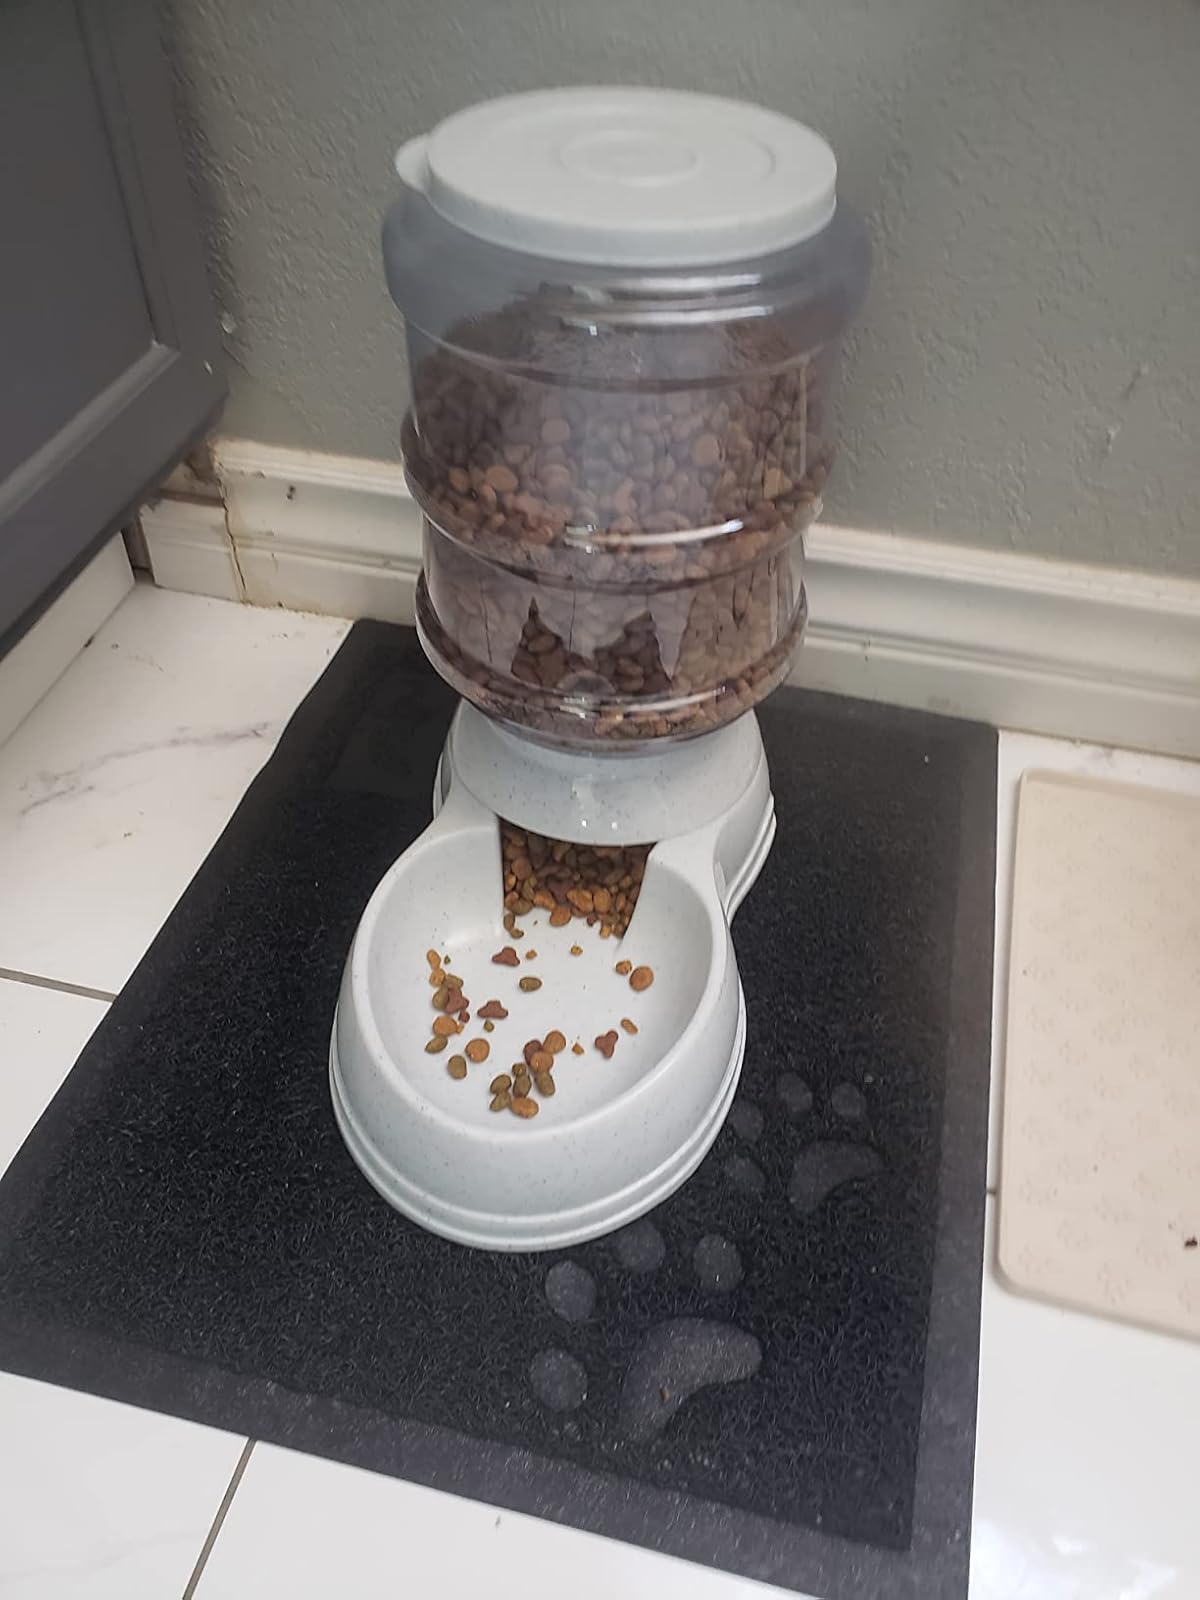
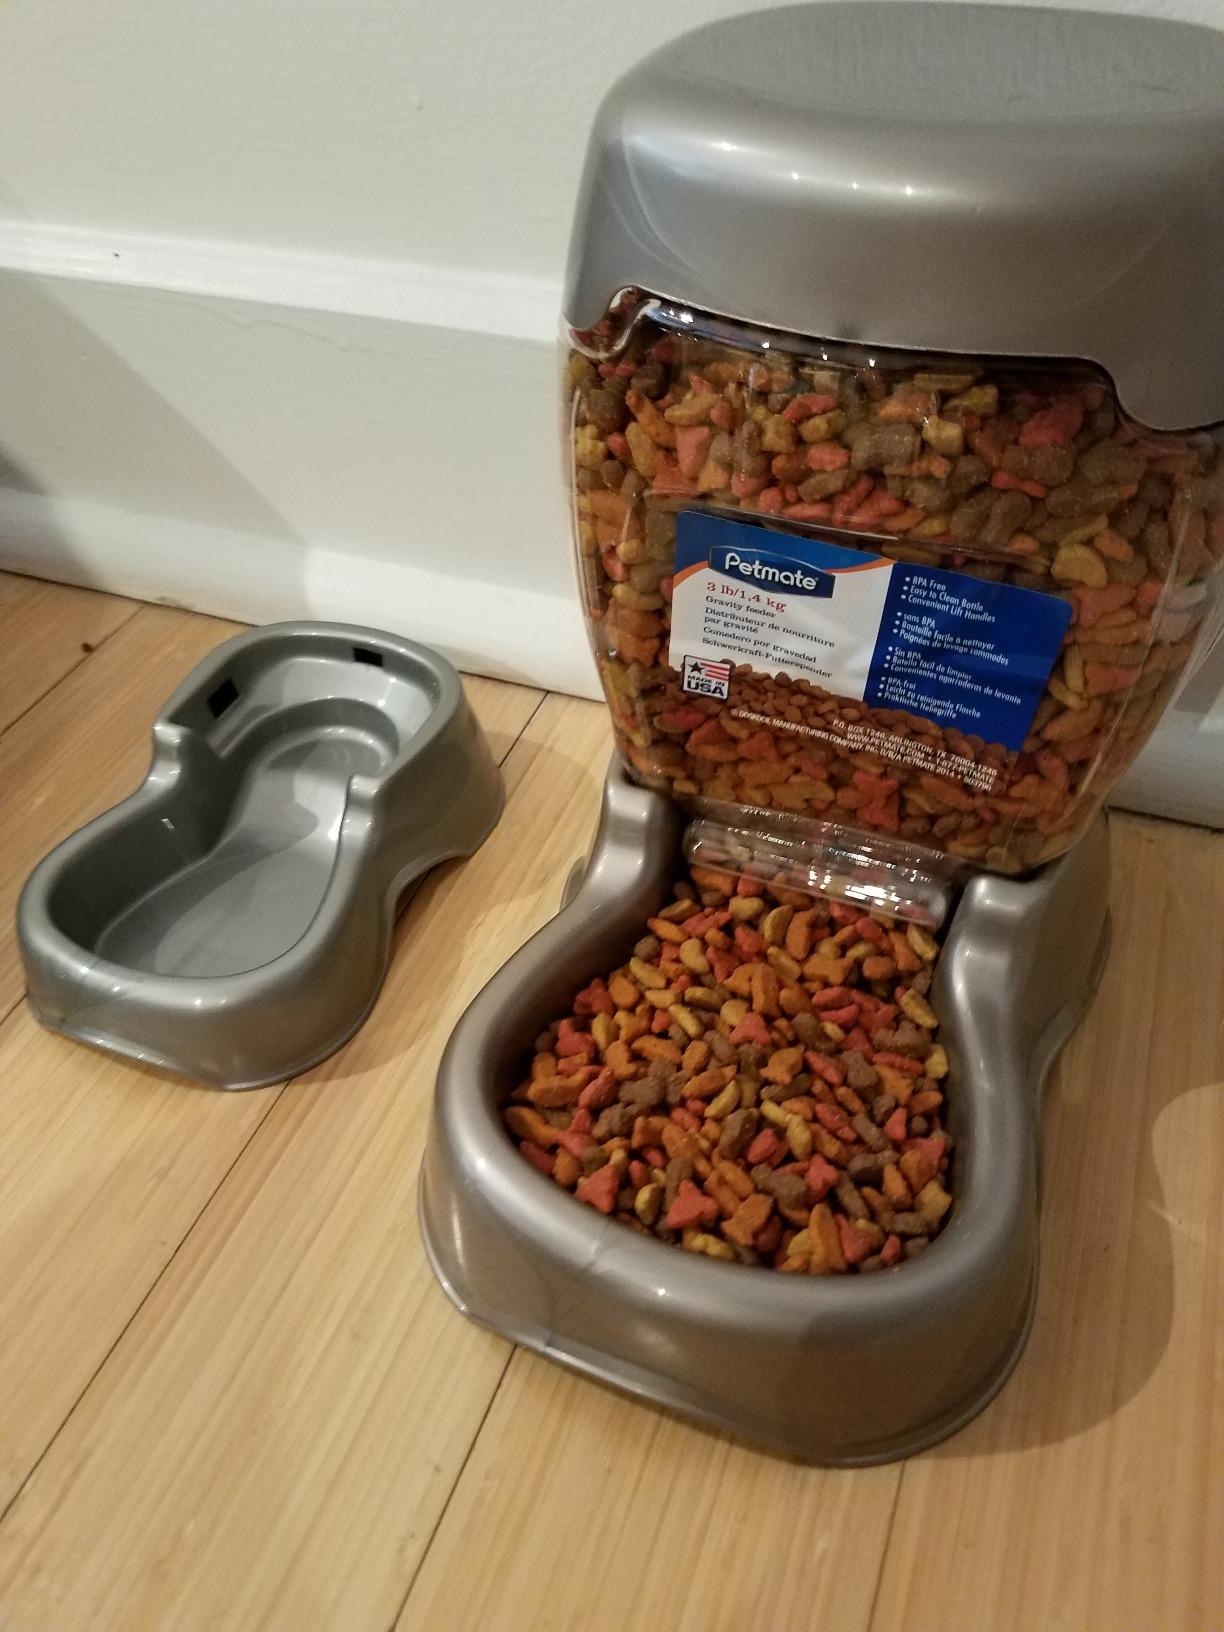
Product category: items_feeder
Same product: no